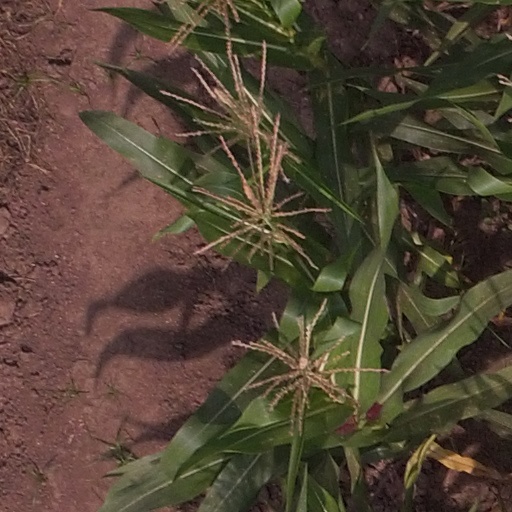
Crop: maize; corn